Minnesota Renaissance Festival

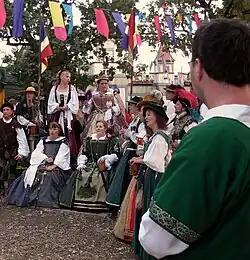
Costumed participants at the 2007 Minnesota Renaissance Festival

The Minnesota Renaissance Festival is a Renaissance fair, an interactive outdoor event which focuses on recreating the look and feel of a fictional 16th Century "England-like" fantasy kingdom. It operates during seven consecutive weekends, from mid-August until the final week in September (or sometimes the first weekend in October) on a site near the Minnesota River in Shakopee, a suburb of the Twin Cities.